Peterboro Street Elementary School

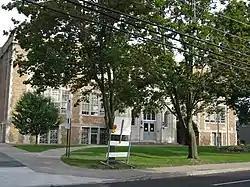
Peterboro Street Elementary School, September 2009

Peterboro Street Elementary School is a historic elementary school building located at Canastota in Madison County, New York. It was built in 1927 in the Gothic Revival style. It is a large brick and concrete building whose front facade features a broad, projecting central pavilion flanked by broad, two bay wings.